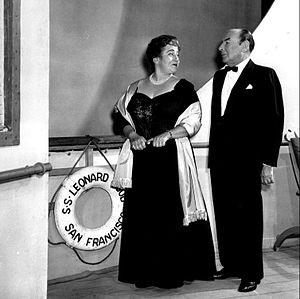
Le Pont japonais est une pièce de théâtre américaine de Leonard Spigelgass de 1959. La pièce de théâtre est adaptée au cinéma en 1961 avec une réalisation de Mervyn LeRoy. Elle est par la suite adaptée en français par Pierre Barillet et Jean-Pierre Grédy, montée au Théâtre Antoine, à Paris, en septembre 1978. La mise en scène étant de Gérard Vergez et les décors de Jacques Noël, pour une durée de 2 heures 10.